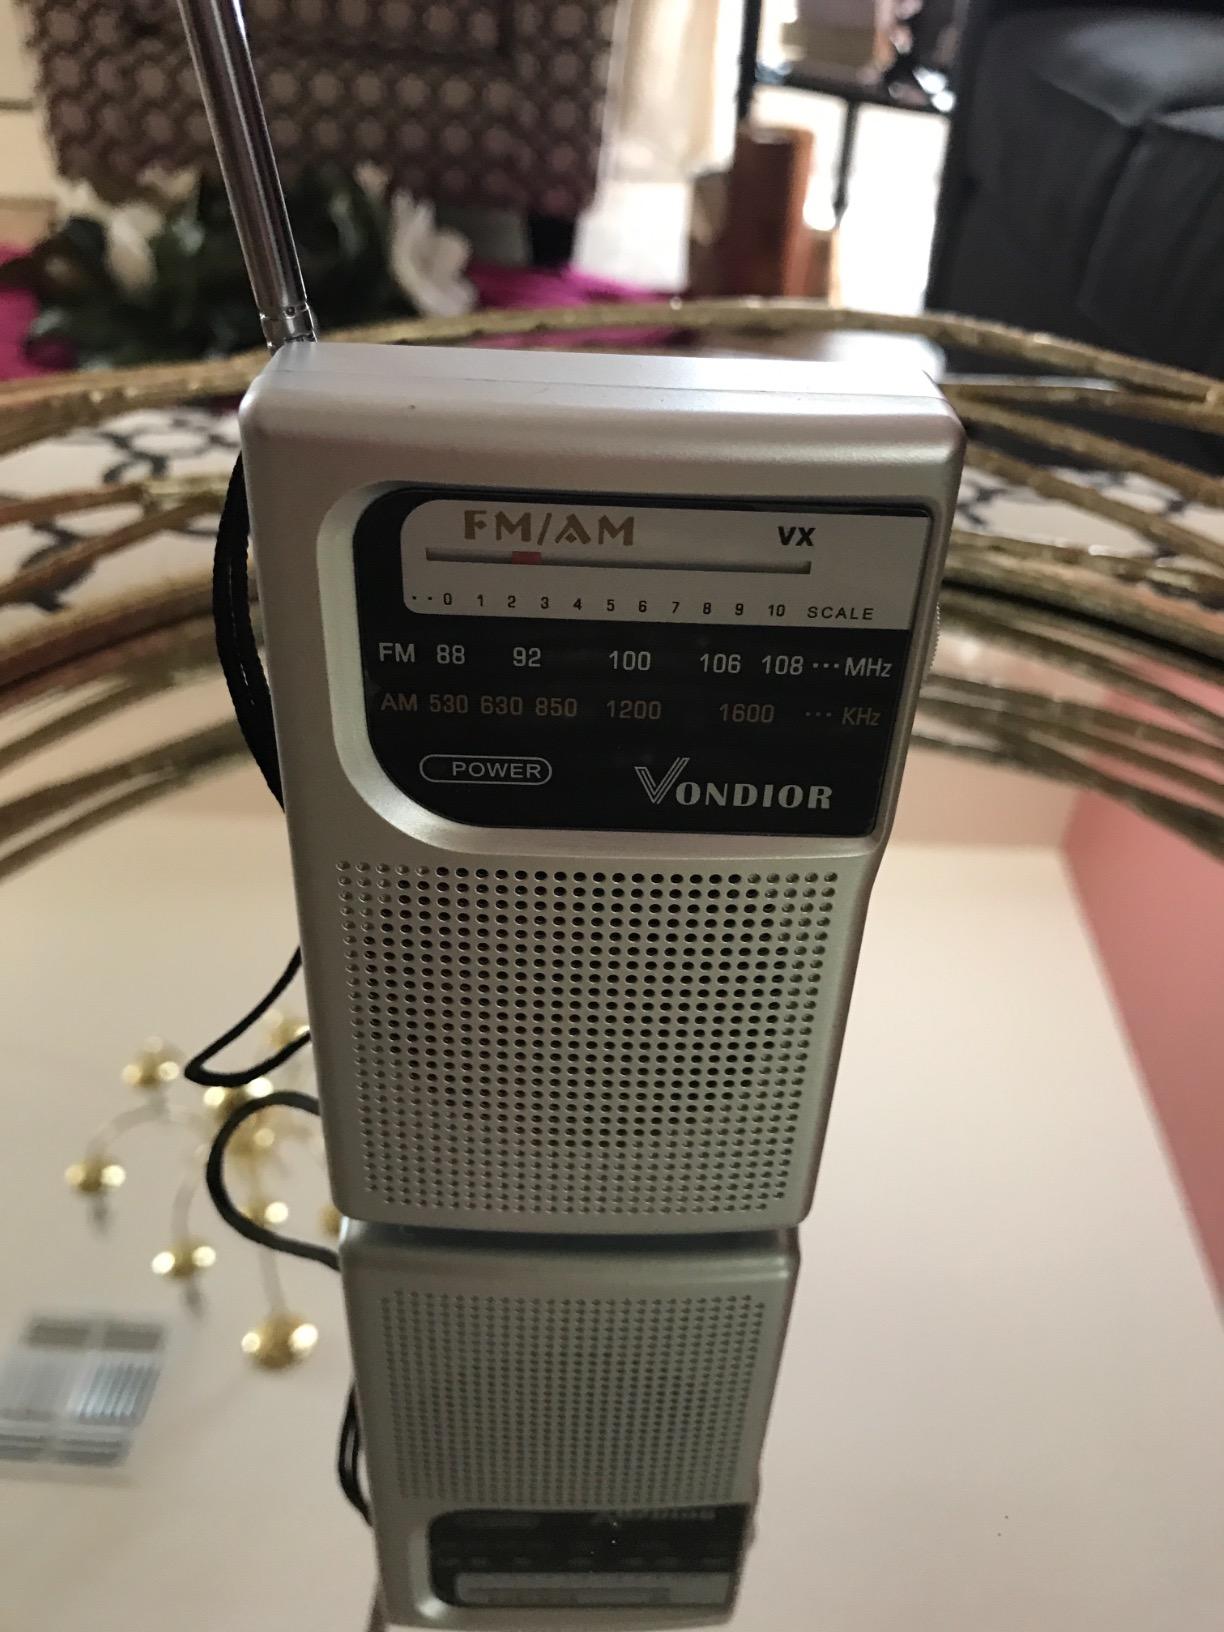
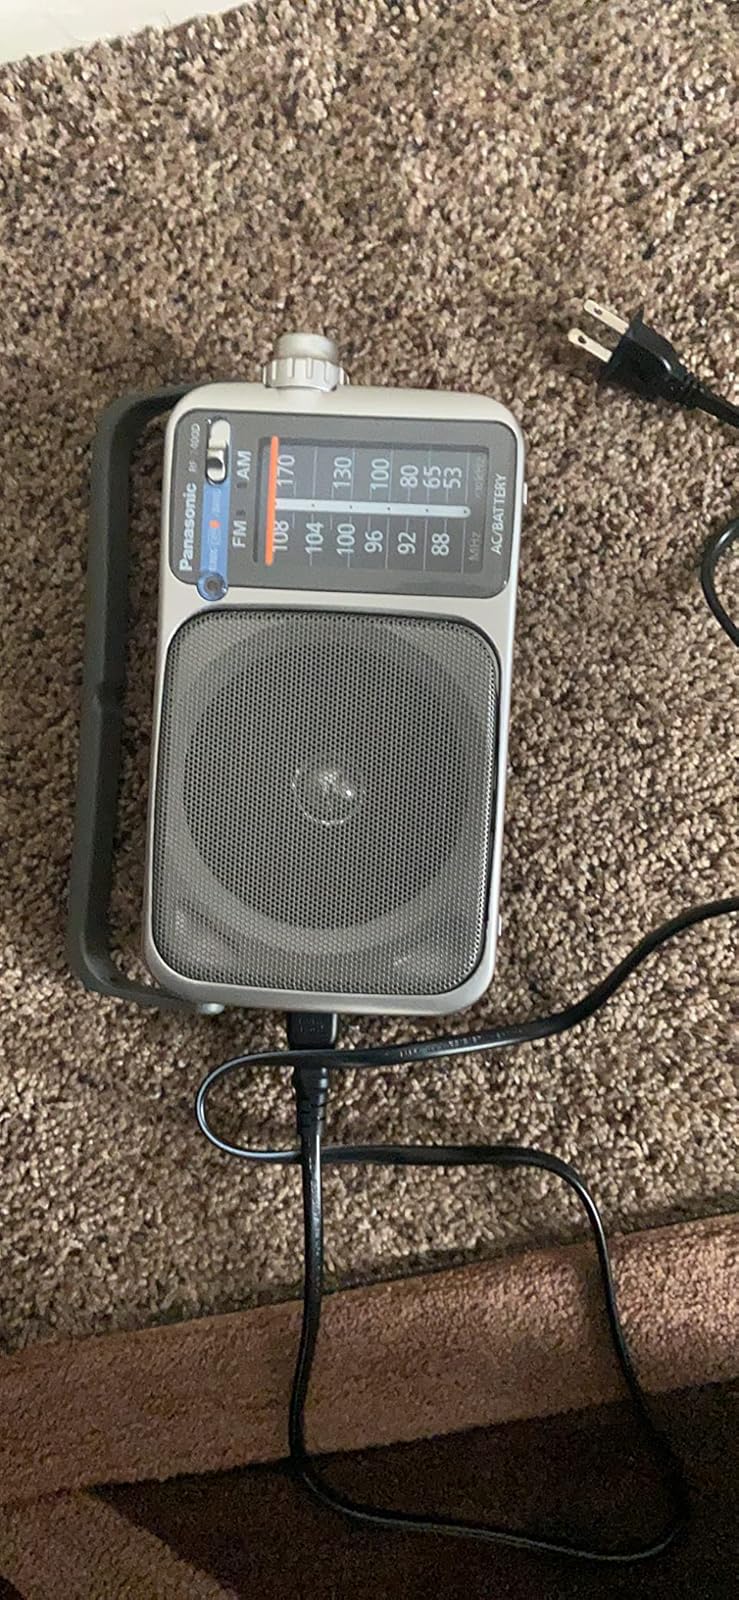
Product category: radio
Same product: no